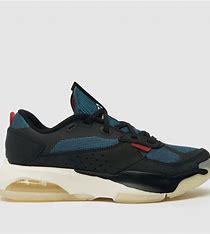
Brand: Jordan
Model: Air 200E